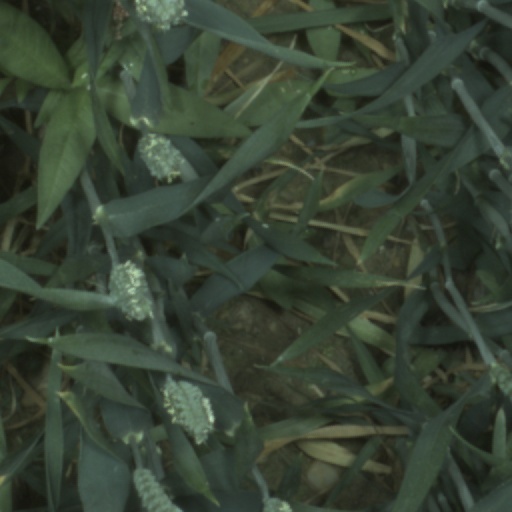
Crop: wheat